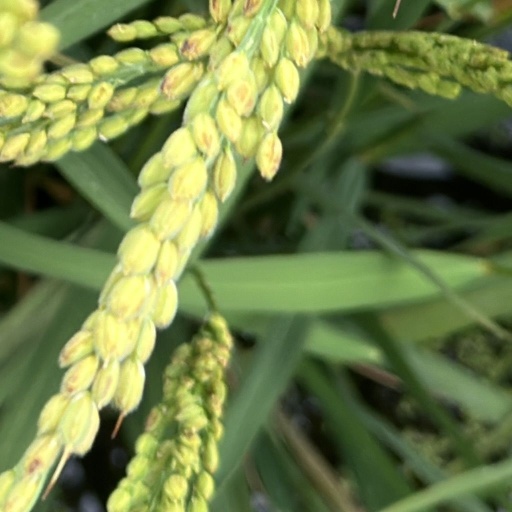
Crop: rice